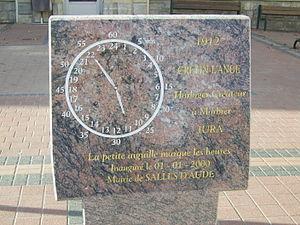
Table explicative pour la lecture de l’horloge avec cadran 24 heures, de la mairie de Salles-d’Aude
Salles-d'Aude est une commune française située dans le département de l'Aude en région Occitanie.